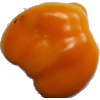
Label: Pepper Yellow 1